Centre for Metrology and Accreditation

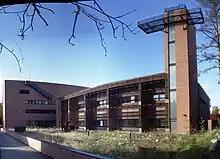
The MIKES building in Otaniemi, Espoo

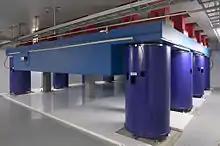
Laboratory vibration damping. The mass of the blue concrete slab is 140 000 kg.

MIKES was founded in 1991, and until 2015 it included two separate operational activities: MIKES Metrology and FINAS (Finnish Accreditation Service). In the beginning of 2015, the metrology activities of MIKES merged with VTT to form VTT Technical Research Centre of Finland Ltd. Currently, MIKES is a research area at VTT assigned to act as the National Metrology Institute of Finland. The main tasks of MIKES are to realize the SI-units, to perform high level research in metrology, to develop measurement techniques for the industry and society, and to offer calibration, expert and educational services.